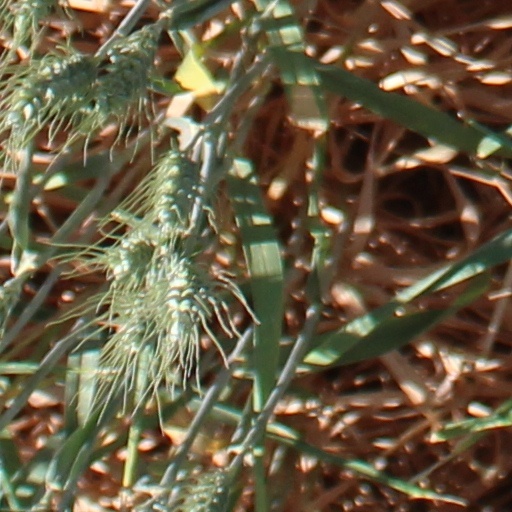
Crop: wheat